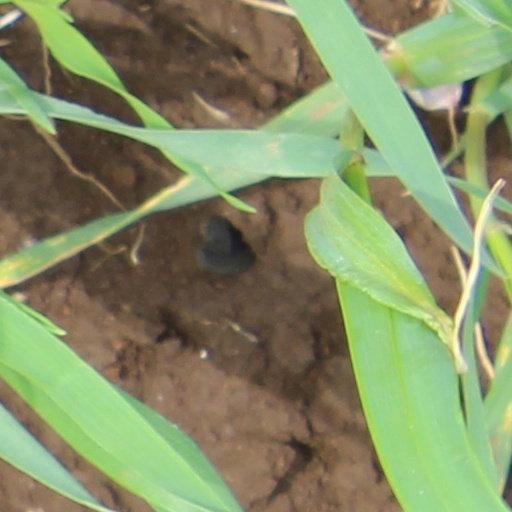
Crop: wheat